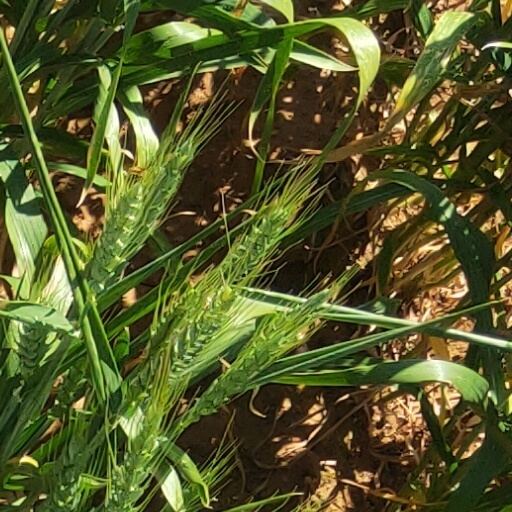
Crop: wheat